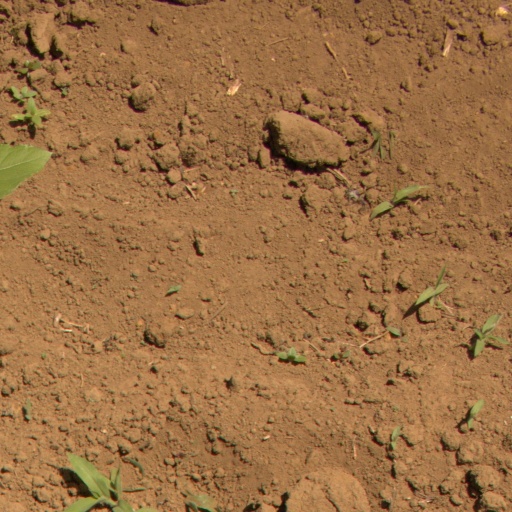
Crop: Jerusalem artichoke